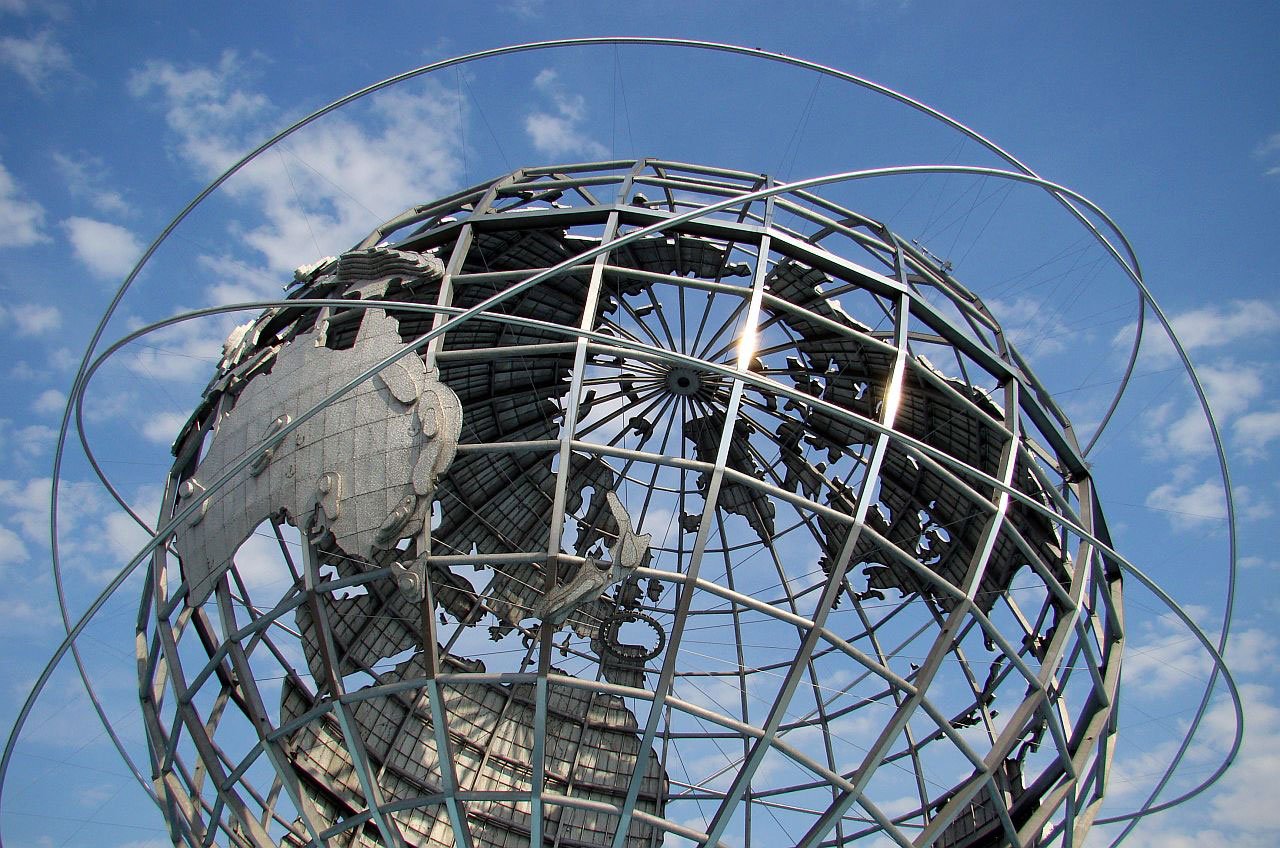
sky, city, tower, mast, park, blue, electricity, globe, clouds, dome, outdoor structure, electrical supply